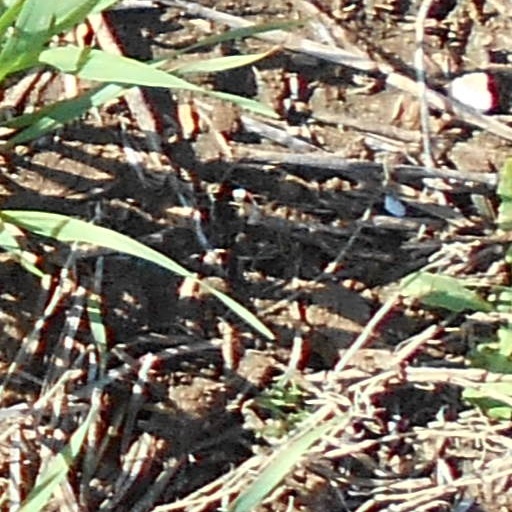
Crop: wheat